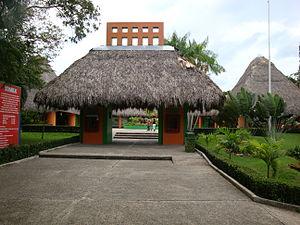
L'État de Tabasco est un État situé dans le sud-est du Mexique, sur le golfe du Mexique. Entouré par les États de Veracruz, de Chiapas et de Campeche, ainsi que par le Guatemala, il est peuplé de 2,238 millions d'habitants, et a une superficie de 25 267 km². L'État est divisé en 17 municipalités, sa capitale est Villahermosa.